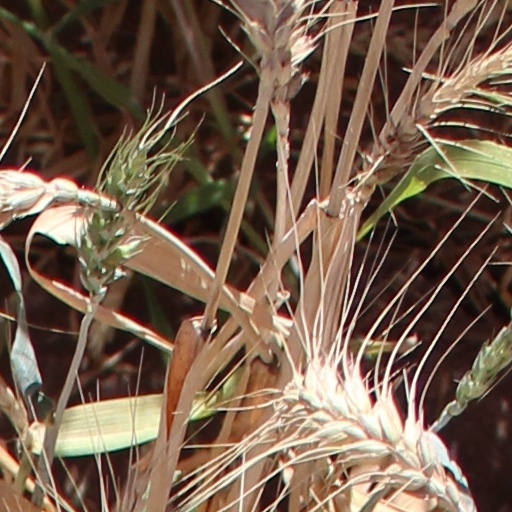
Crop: wheat